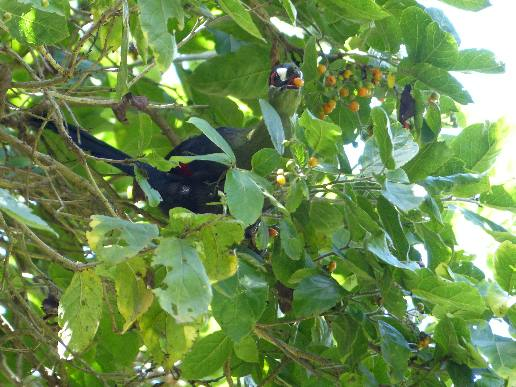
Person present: No